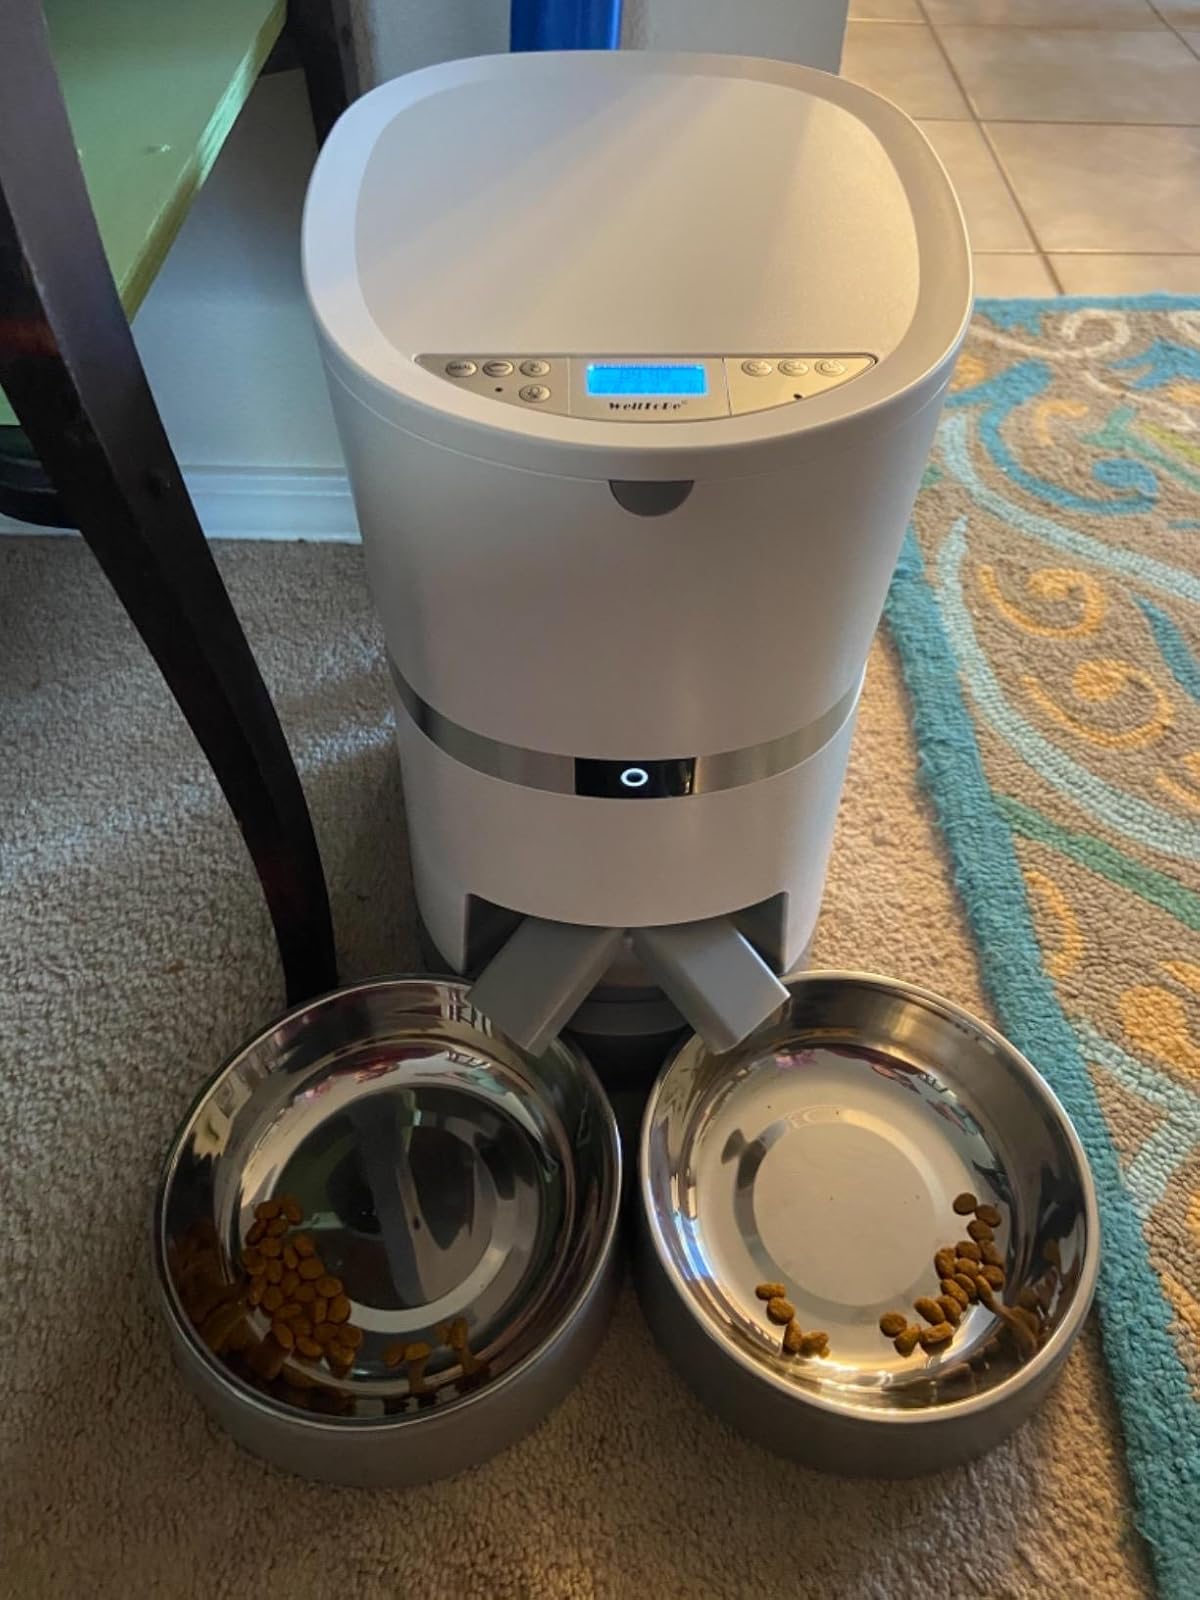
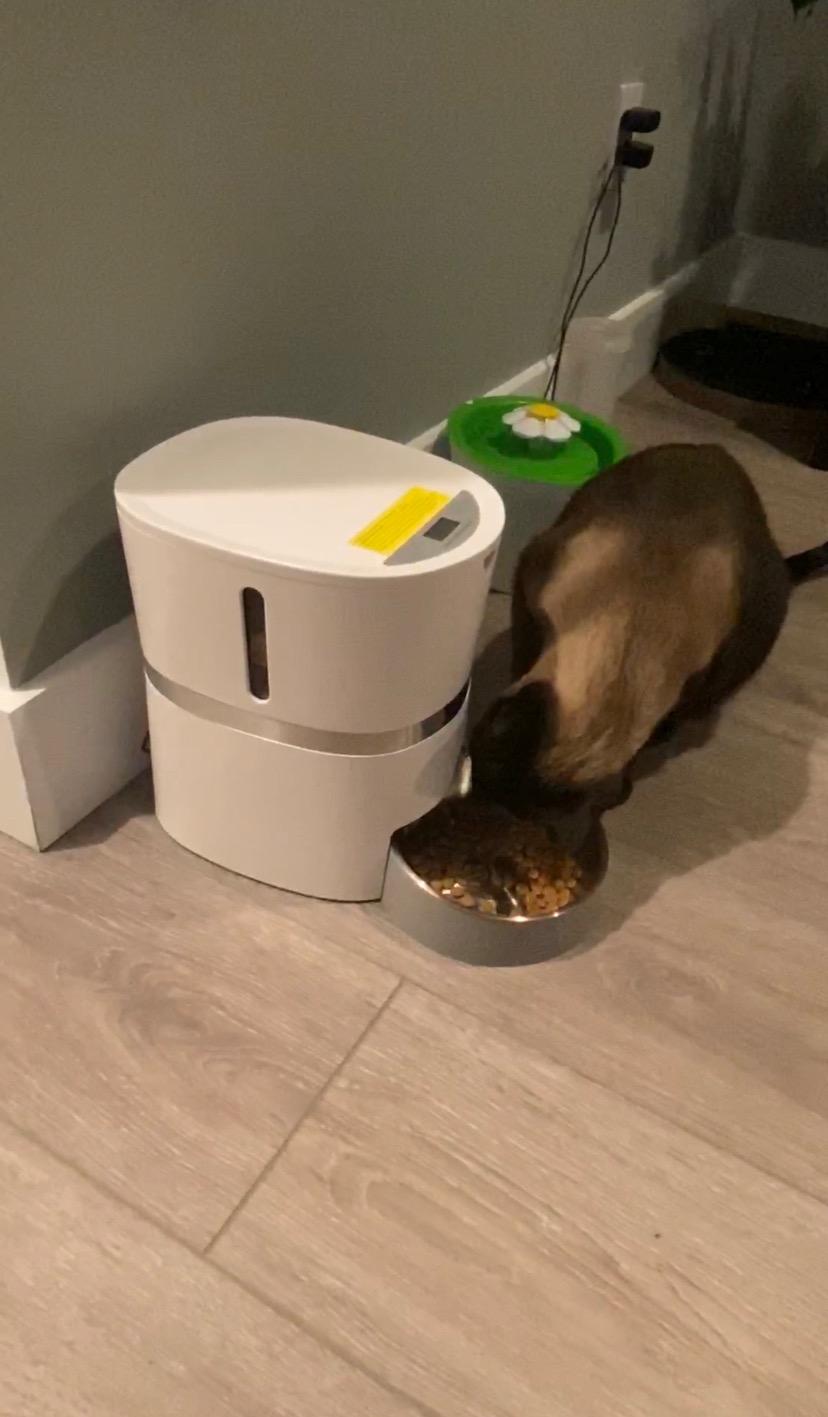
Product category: items_feeder
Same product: no